Francisco Frutos

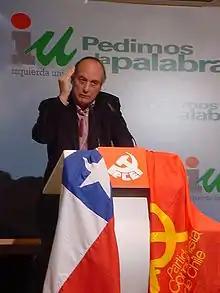
Paco Frutos in 2005

Francisco "Paco" Frutos Gras (6 September 1939 – 26 July 2020) was a Spanish politician who served, from 1998 until 2009, as the Secretary-General of the Communist Party of Spain (PCE).